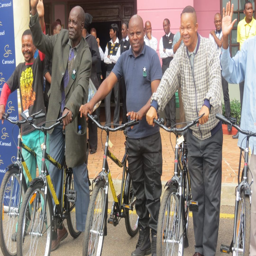
hotel donates r75 000 and bicycles